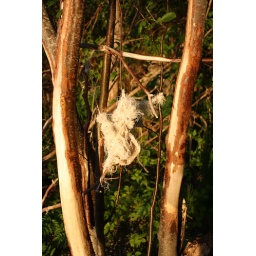
Shredded plastic bag caught in trees looks like a kitten from a distance.